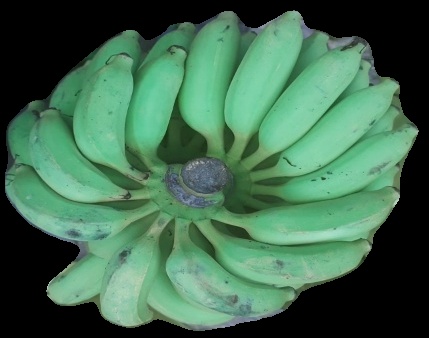
Variety: elakki-bale
Grade: grade2